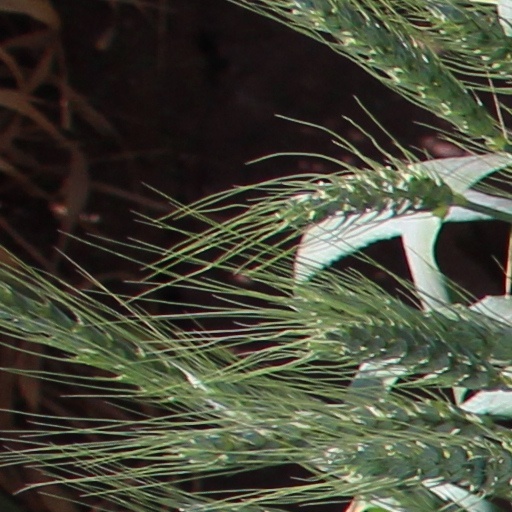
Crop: wheat